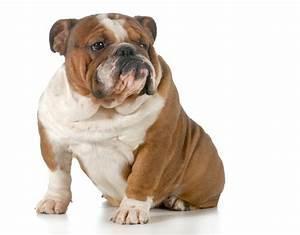
dog